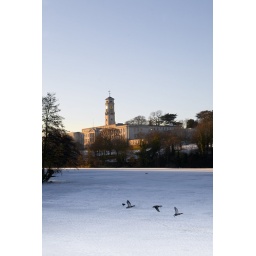
Geese flying over Highfields lake frozen in front of Trent Building.